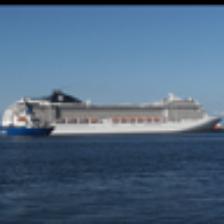
Label: NonHuman